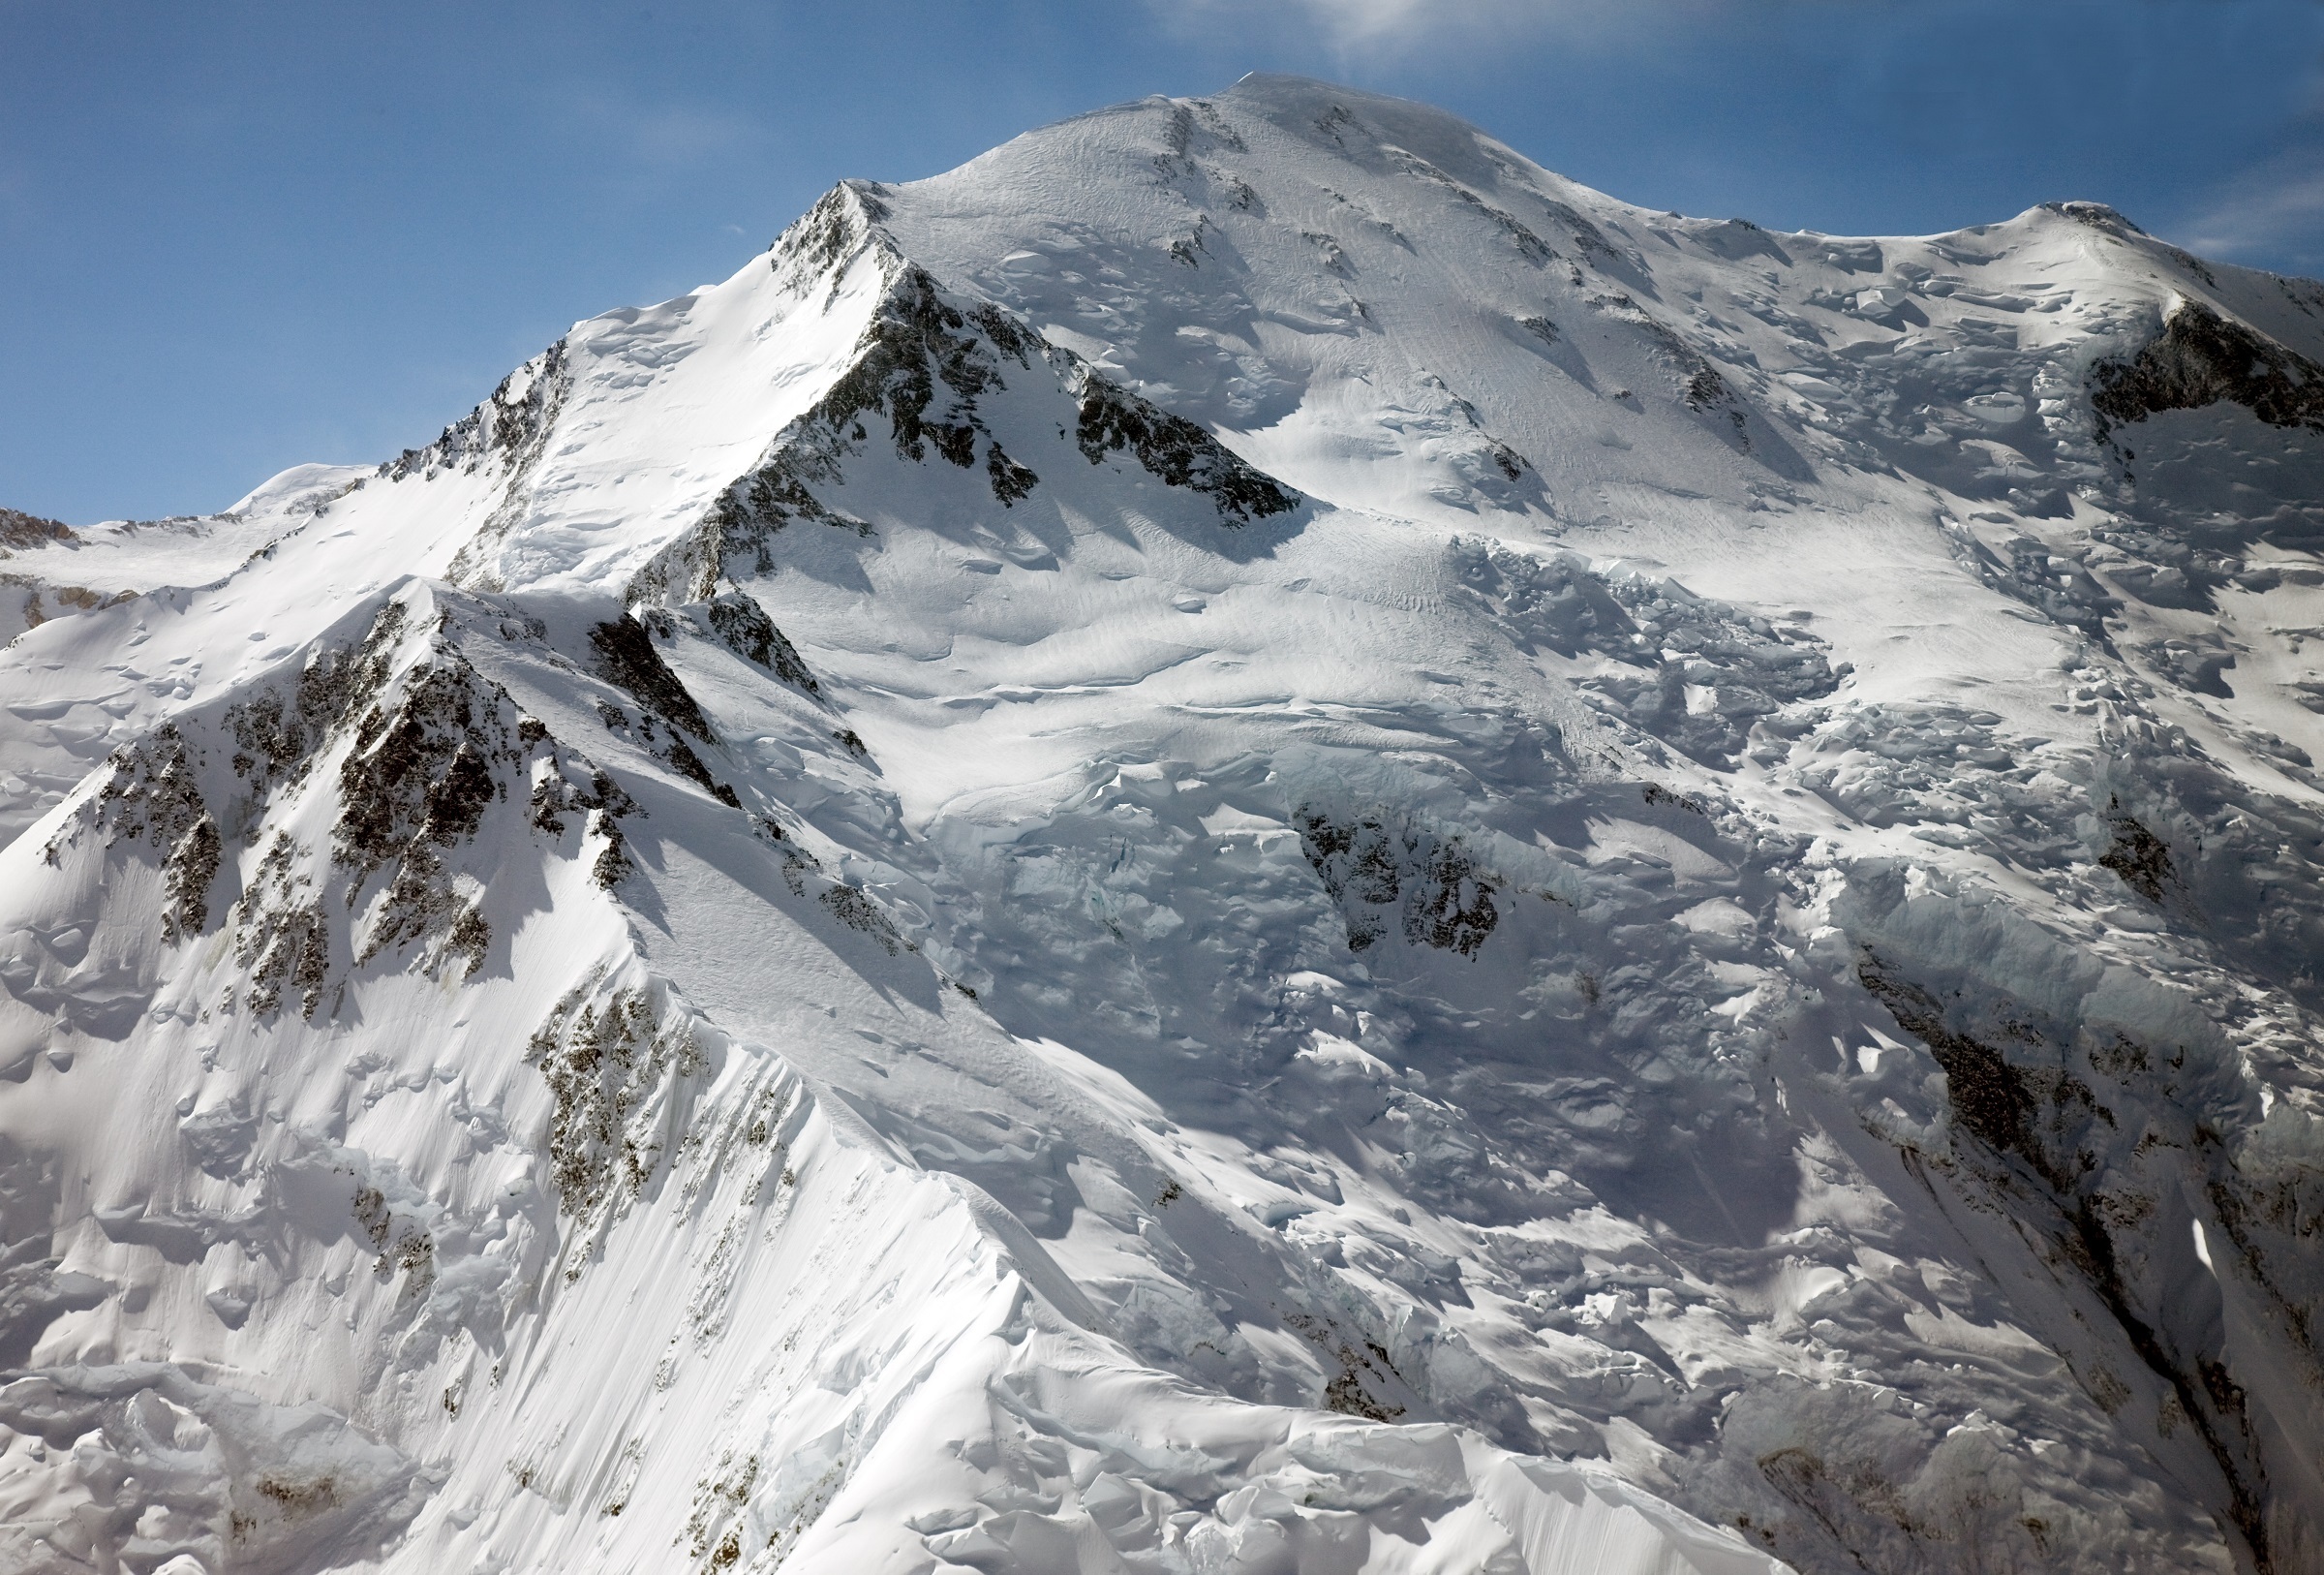
landscape, wilderness, mountain, snow, winter, adventure, view, mountain range, scenic, glacier, weather, usa, national park, season, ridge, summit, majestic, mountaineering, rocks, outdoors, massif, sports, mountains, alps, cirque, alaska, piste, denali, landform, ski touring, mountain pass, highsmith, ski mountaineering, mount mckinley, geographical feature, mountainous landforms, geological phenomenon, ar te